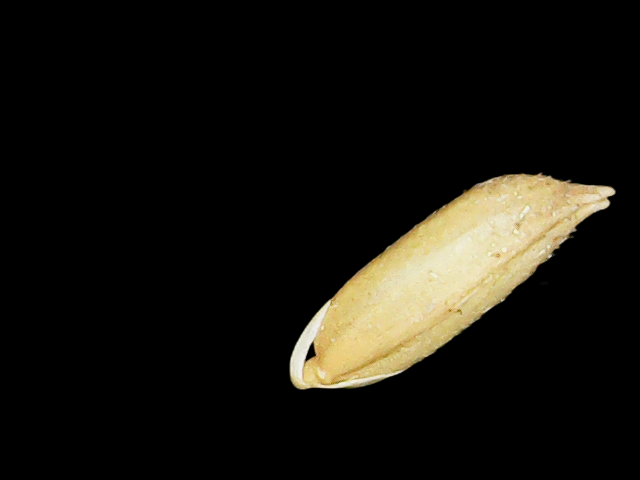
Rice variety: Binadhan12